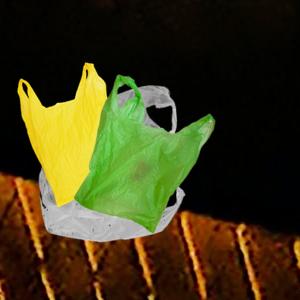
Label: plasticbags